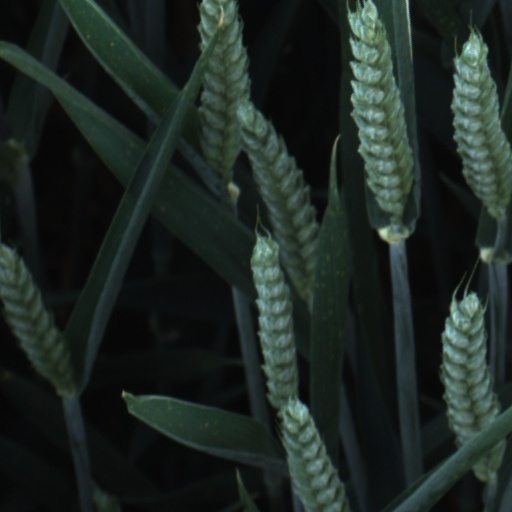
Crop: wheat